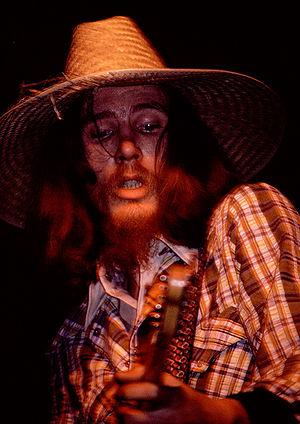
William Earl Harkleroad, connu professionnellement sous le nom de Zoot Horn Rollo ou Bill Harkleroad, né le 8 janvier 1949 à Hawthorne près de Long Beach en Californie, est un guitariste américain. Il est en particulier connu pour son travail avec Captain Beefheart et The Magic Band. En 2003 il est classé en 62ᵉ position dans la liste des 100 plus grands guitaristes de tous les temps selon le magazine Rolling Stone.